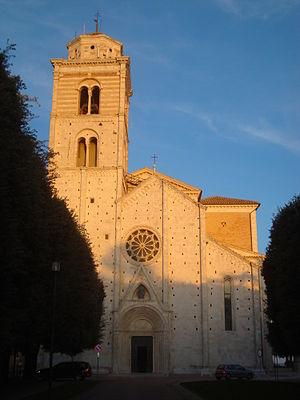
La liste suivante recense les cathédrales en Italie.
La cathédrale de Fermo est une église catholique romaine de Fermo, en Italie. Il s'agit de la cathédrale de l'archidiocèse de Fermo.